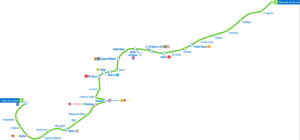
La ligne 5 du métro de Madrid est l'une des treize lignes du réseau métropolitain de Madrid, en Espagne. Elle relie la station Alameda de Osuna au nord-est de la capitale espagnole à la station Casa de Campo au sud-ouest de la ville.